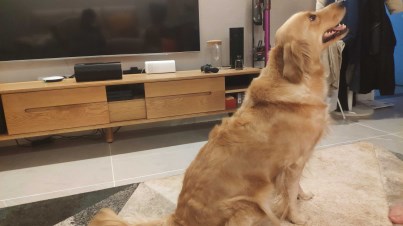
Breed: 5355-n000126-golden_retriever